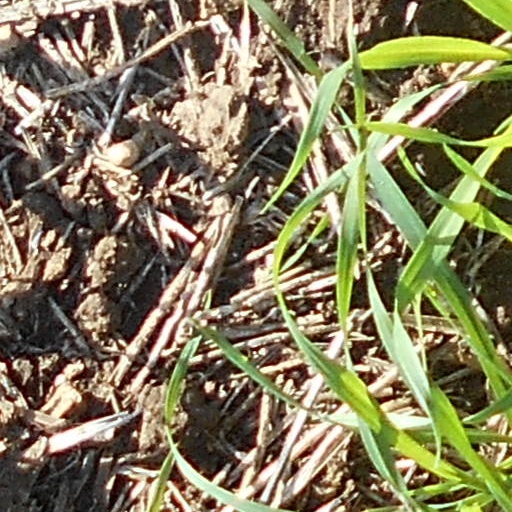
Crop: wheat